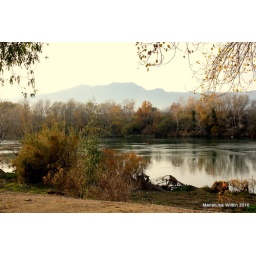
a late afternoon walk along the river in Tortosa- the mountains are the Ports.